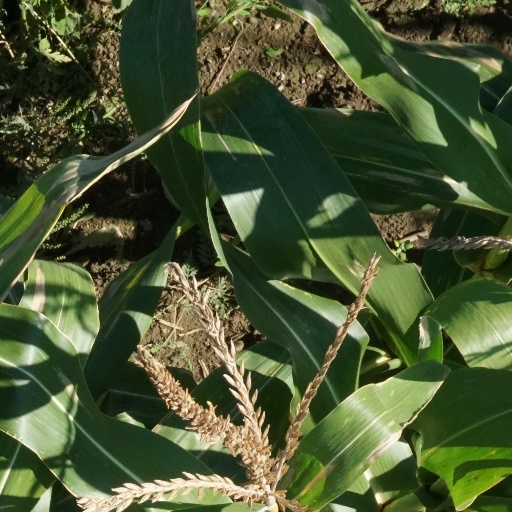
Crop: maize; corn